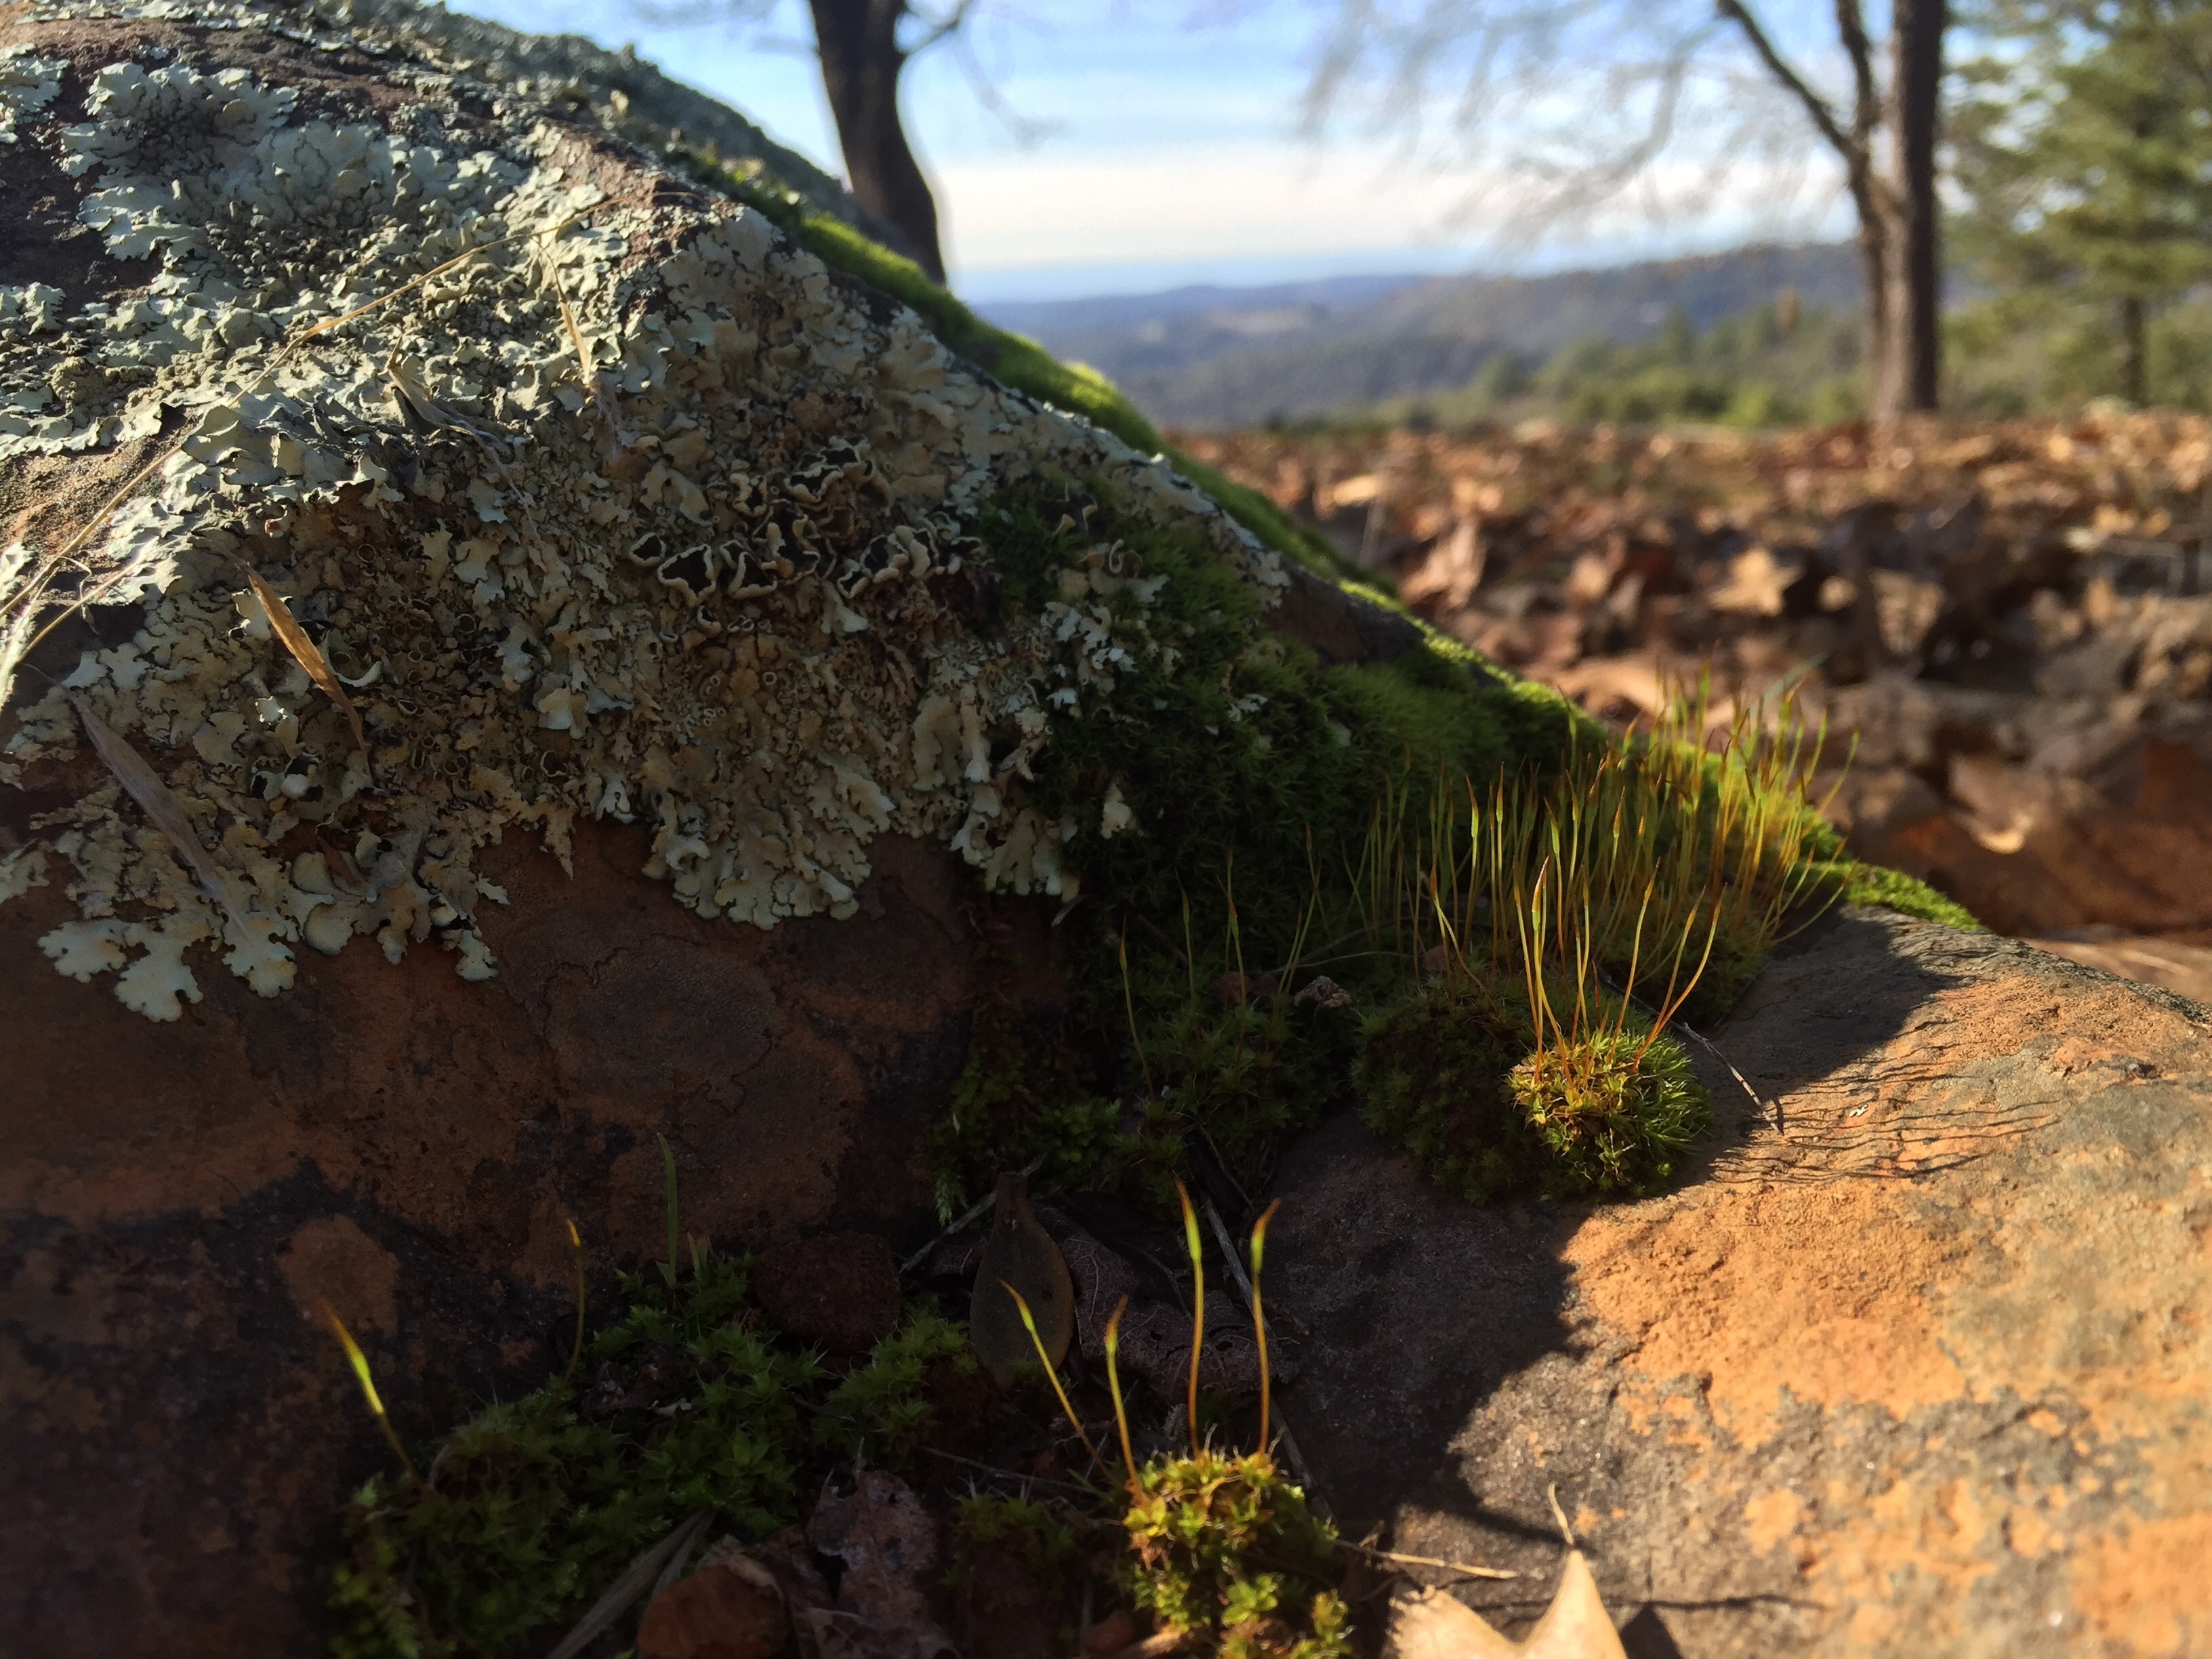
tree, rock, wilderness, trail, flower, jungle, soil, terrain, flora, material, geology, boulder, geological phenomenon